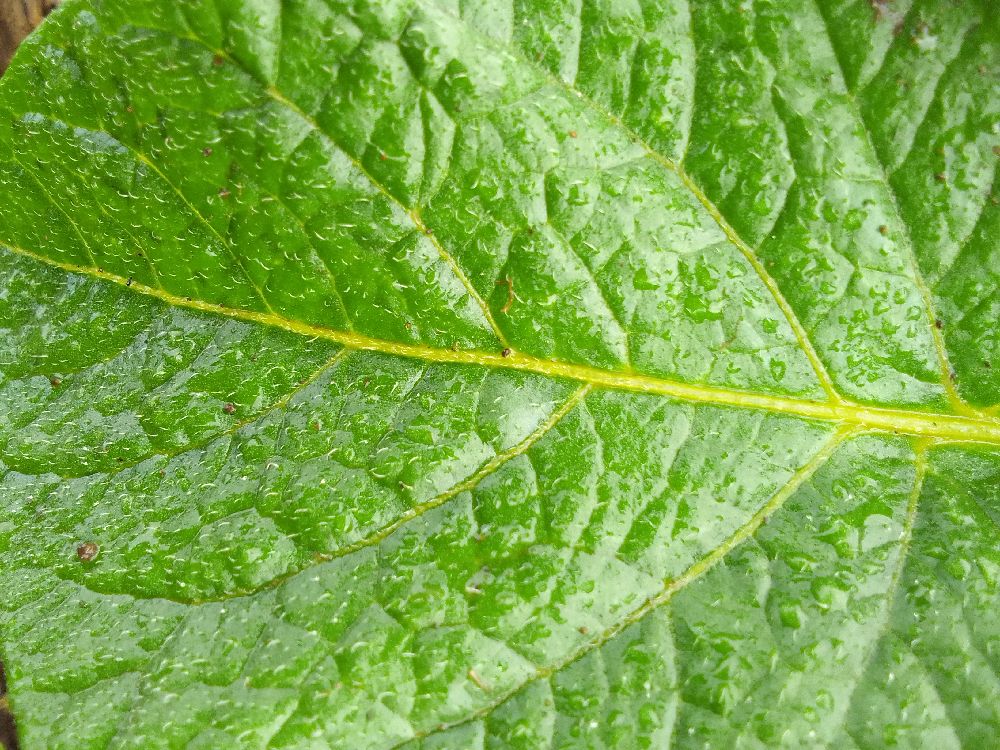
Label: Healthy